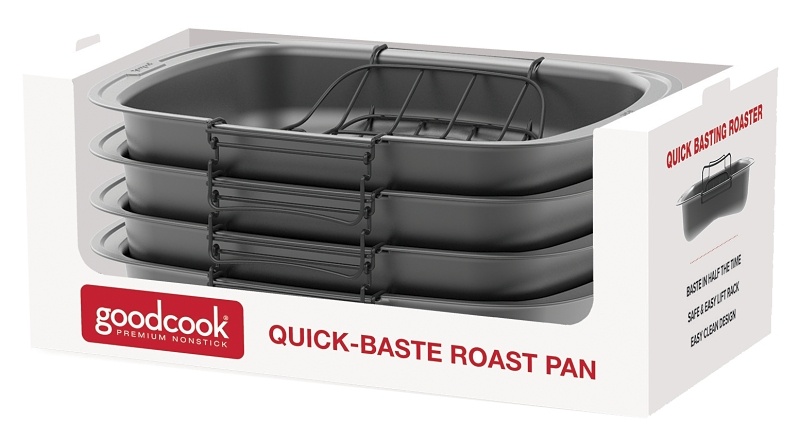
Goodcook 04116 Quick Baste Roast Pan, 25 lb Capacity, Gray, 19.7 in L, 14.8 in W, 15.95 in H, Dishwasher Safe: Yes
Brand: GOODCOOK
Goodcook Quick Baste Roast Pan, 25 lb, 19.7 in L, 14.8 in W, 15.95 in H, V, Gray, Swivel Handle, Dishwasher Safe: Yes
Category: Home & Garden > Kitchen & Dining > Cookware & Bakeware > Bakeware > Roasting Pans